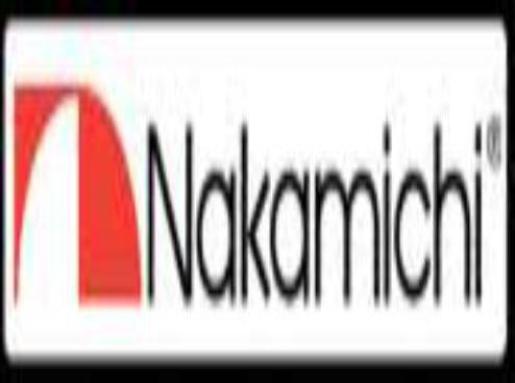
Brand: nakamichi-1
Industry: Necessities